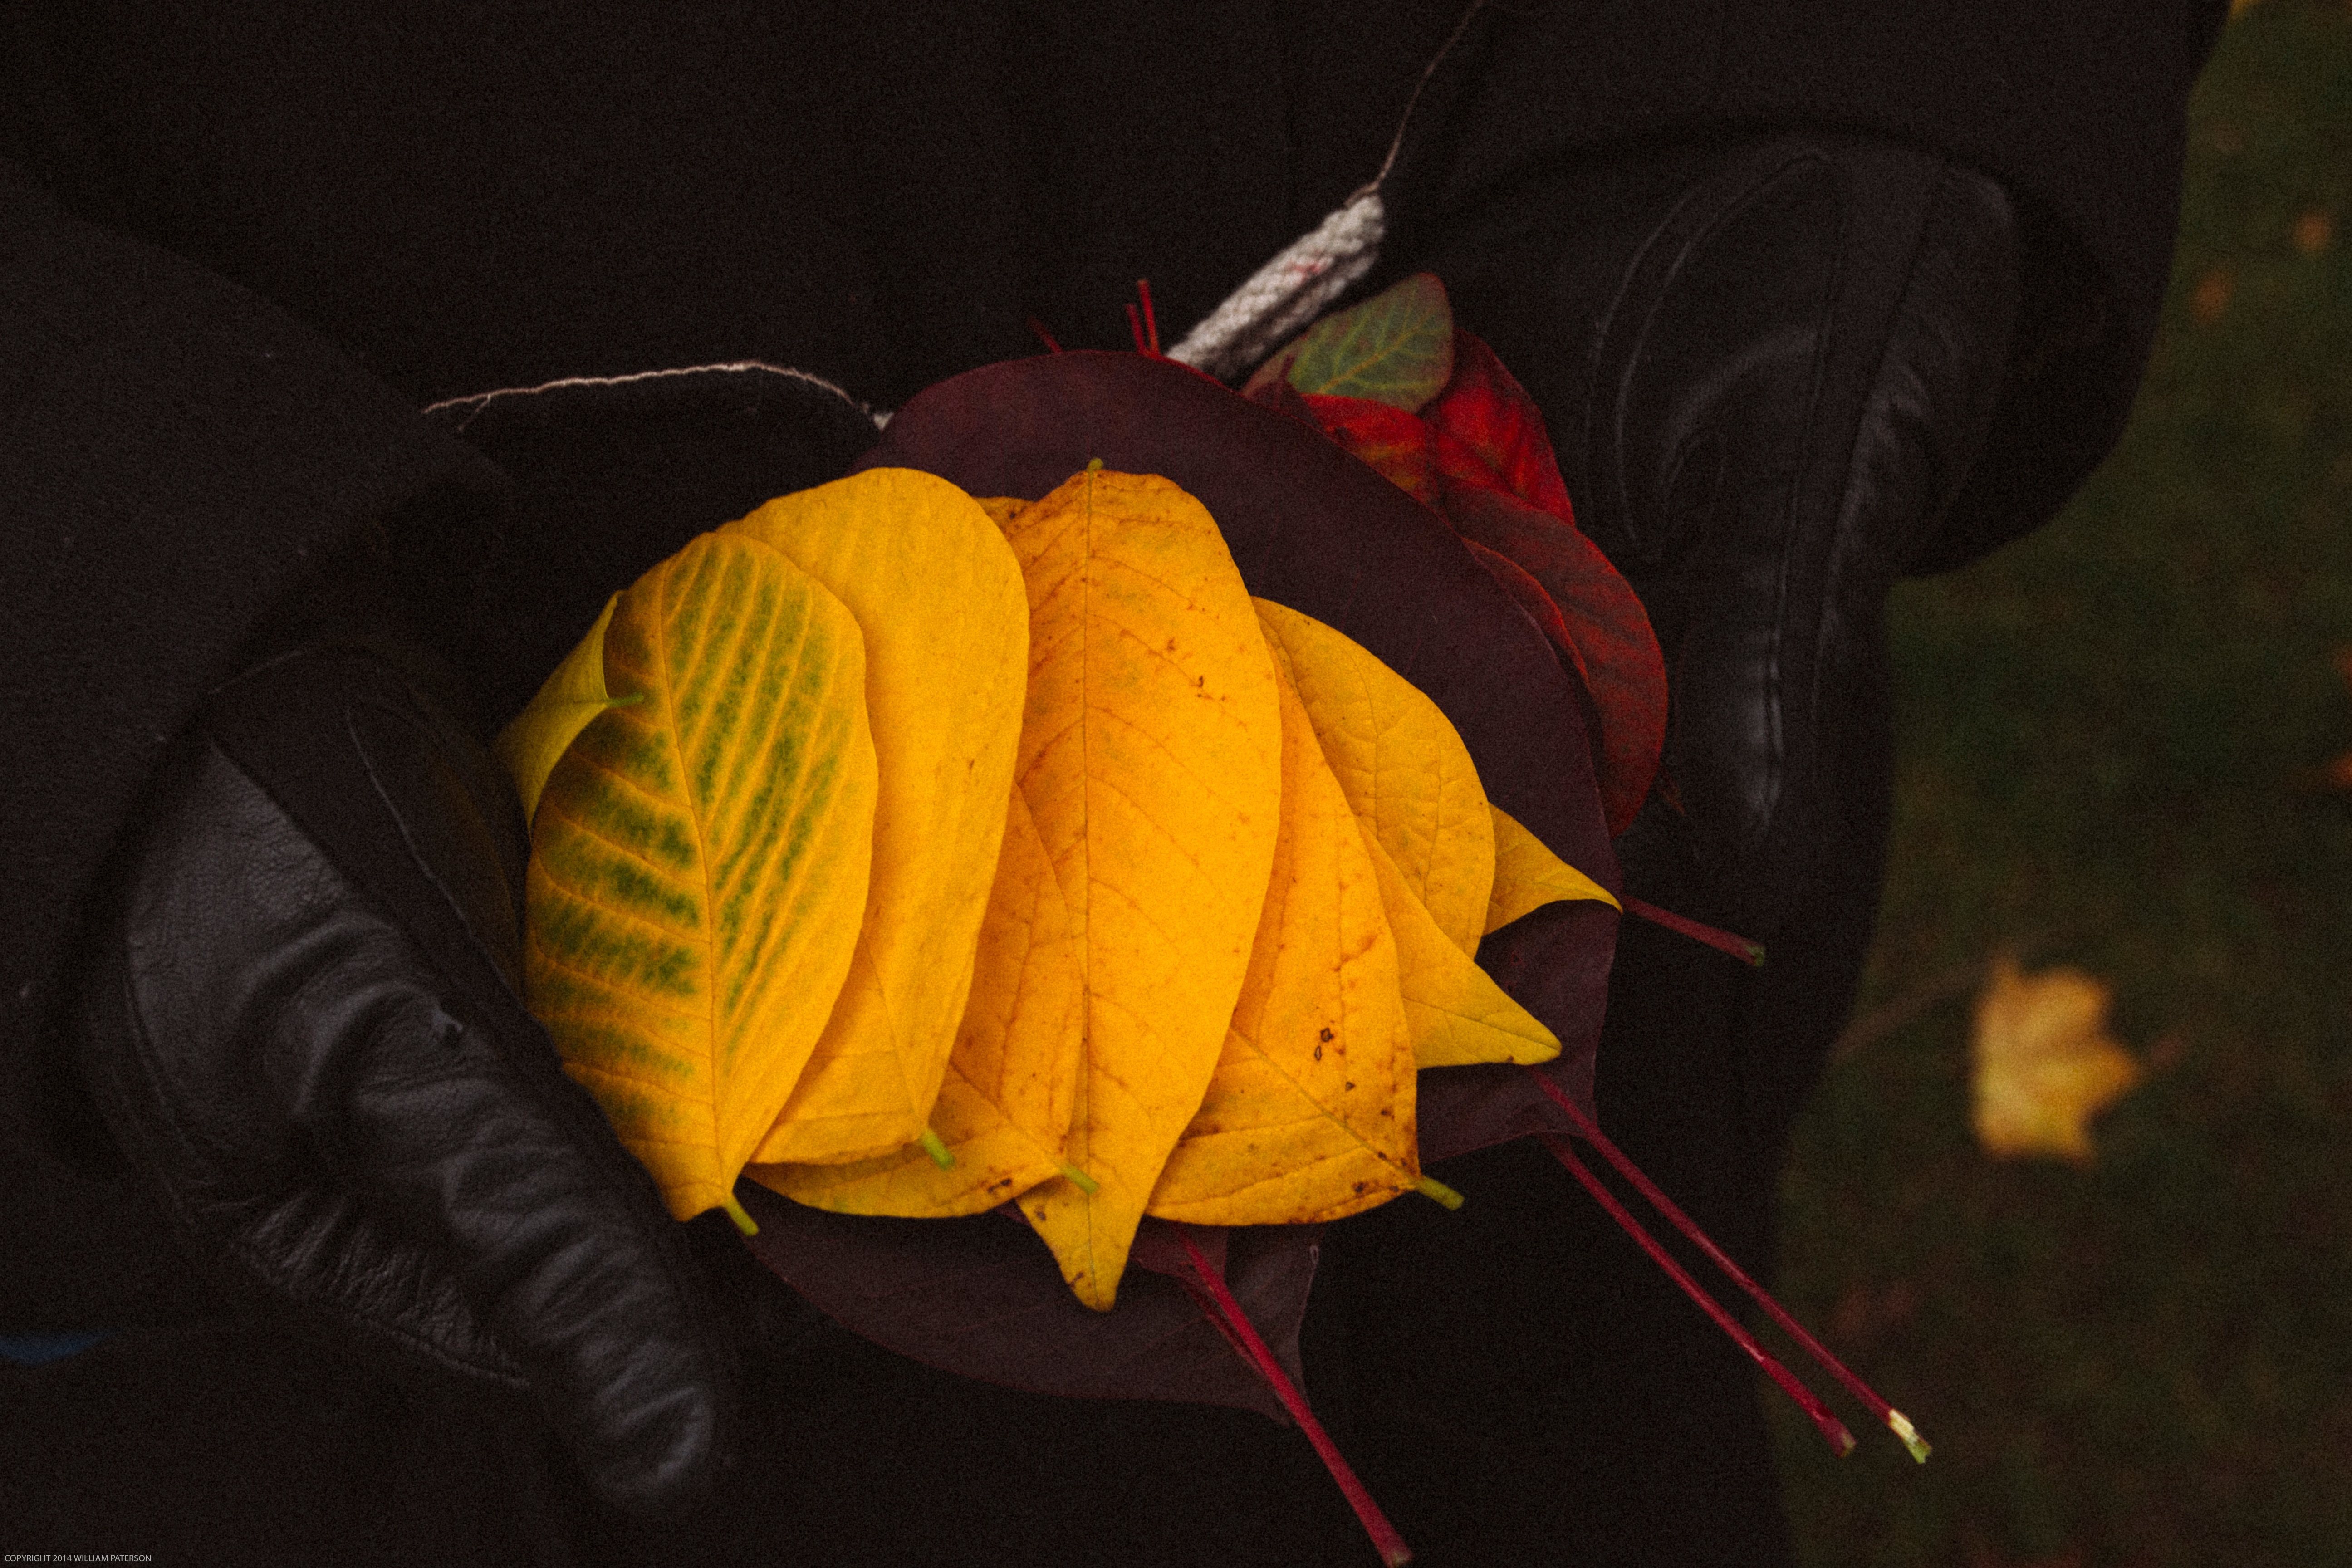
plant, leaf, flower, petal, red, produce, color, autumn, yellow, season, macro photography